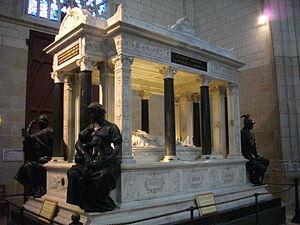
Intérieur de la cathédrale Saint-Pierre-et-Saint-Paul de Nantes (Loire-Atlantique, France), cénotaphe de Lamoricière